Battle of Pinkie

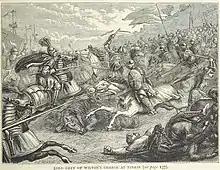
Lord Grey charges the Scottish cavalry

In an outdated chivalric gesture, the Earl of Home led 1,500 horsemen close to the English encampment and challenged an equal number of English cavalry to fight. With Somerset's reluctant approval, Lord Grey accepted the challenge and engaged the Scots with 1,000 heavily armoured men-at-arms and 500 lighter demi-lancers, led by Jacques Granado and others. The Scottish horsemen were badly cut up and were pursued west for . This action cost Arran most of his cavalry. The Scots lost around 800 men in the skirmish. Lord Home was badly wounded, and his sons were taken prisoner.